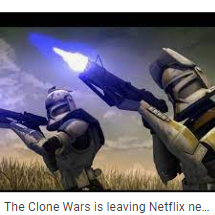
Portrait style: Cartoon Portrait